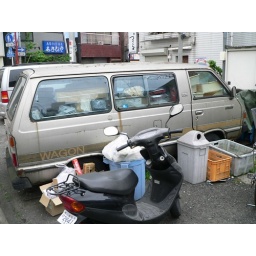
Given all the boxes and things in the driver's seat, I really don't think this van is going anywhere.